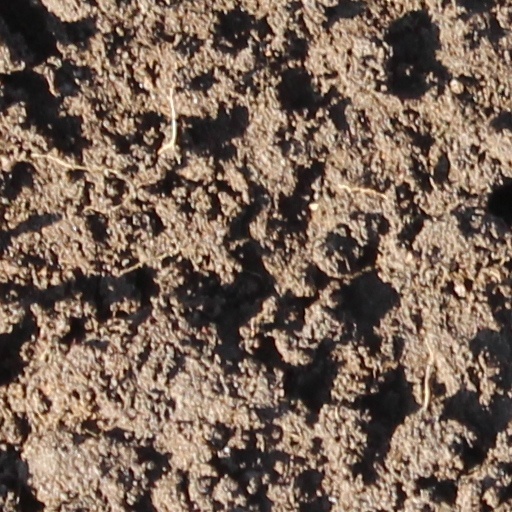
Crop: wheat